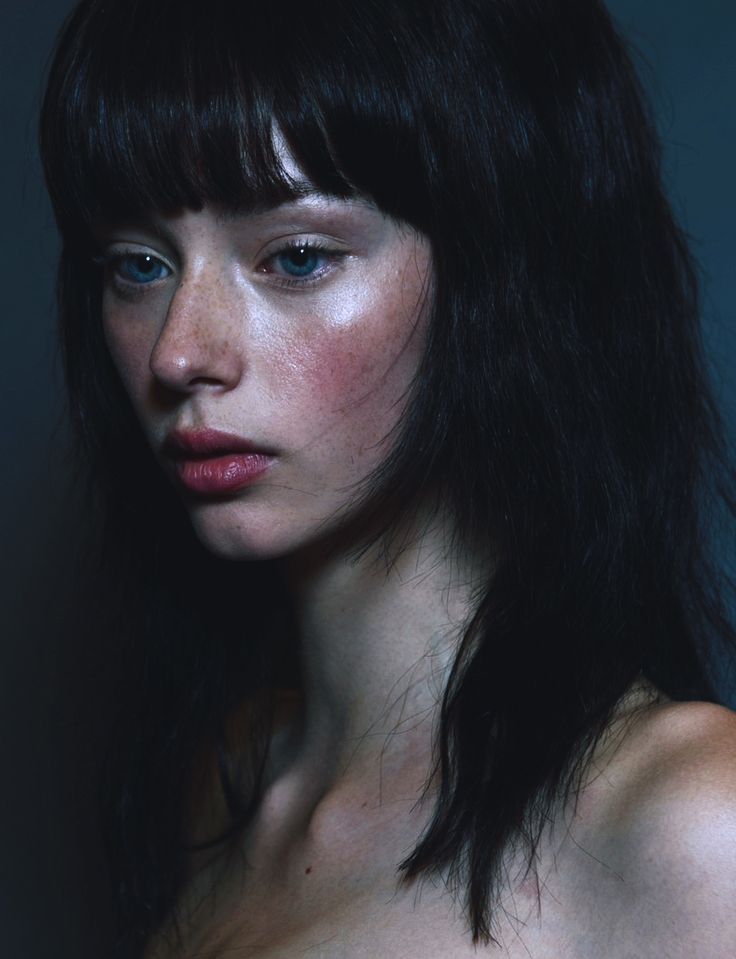
Label: Colored